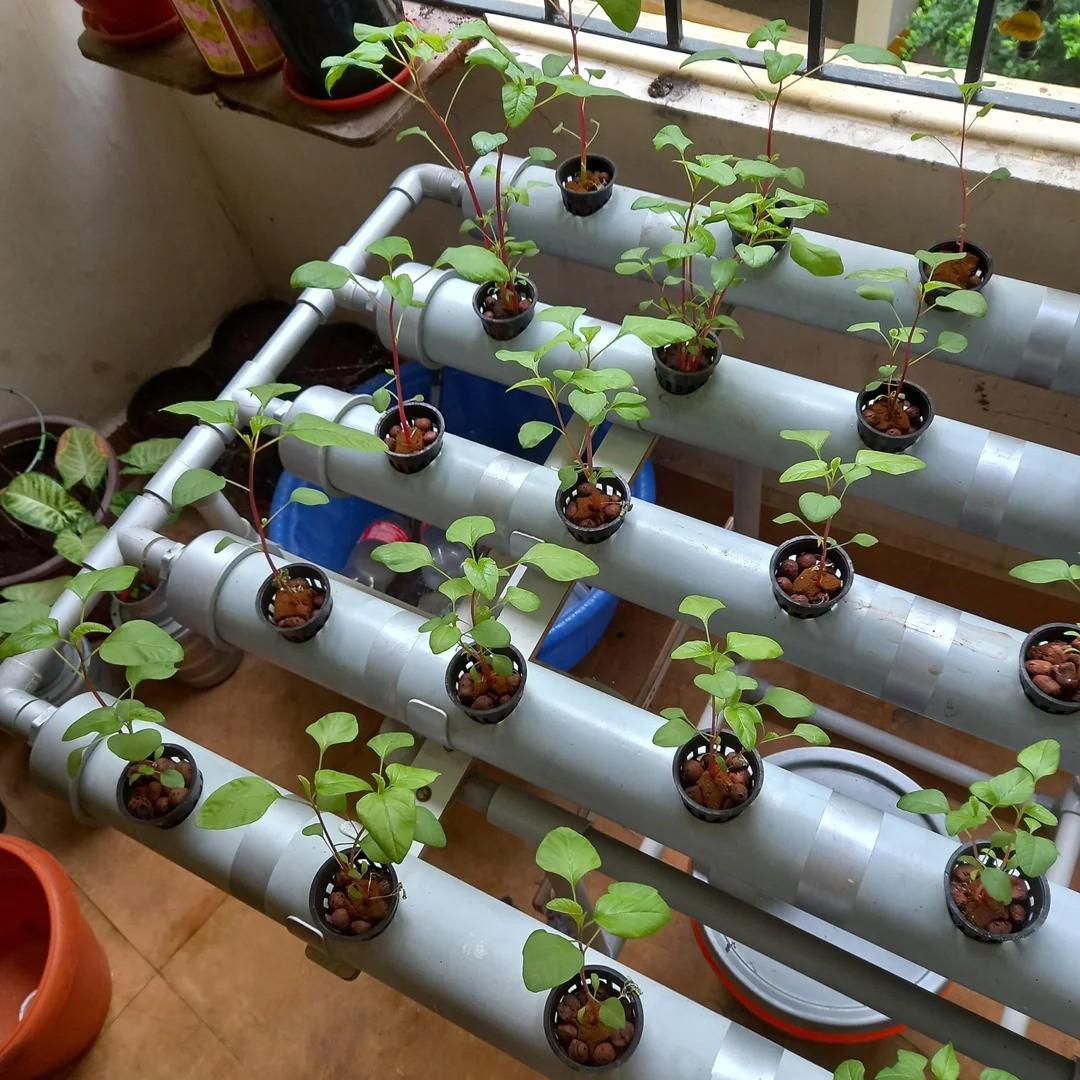
Mfumo wa kilimo cha maji, ambapo mimea hupandwa kwenye mabomba ya plastiki lenye mashine na vikombe vidogo vilivyo na mawe maalumu, huku ikihudumiwa kwa maji yenye virutubisho badala ya udongo. Mazingira haya safi yanaonyesha teknolojia ya kisasa inayowezesha uzalishaji wa mboga kwa nafasi ndogo.